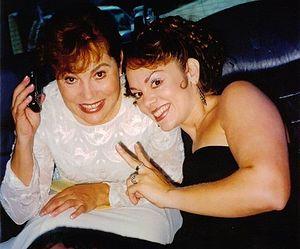
Tatiana Palacios Chapa, plus connue simplement comme Tatiana, ou sous le surnom de « La Reine des Enfants », est une chanteuse et actrice mexicaine.